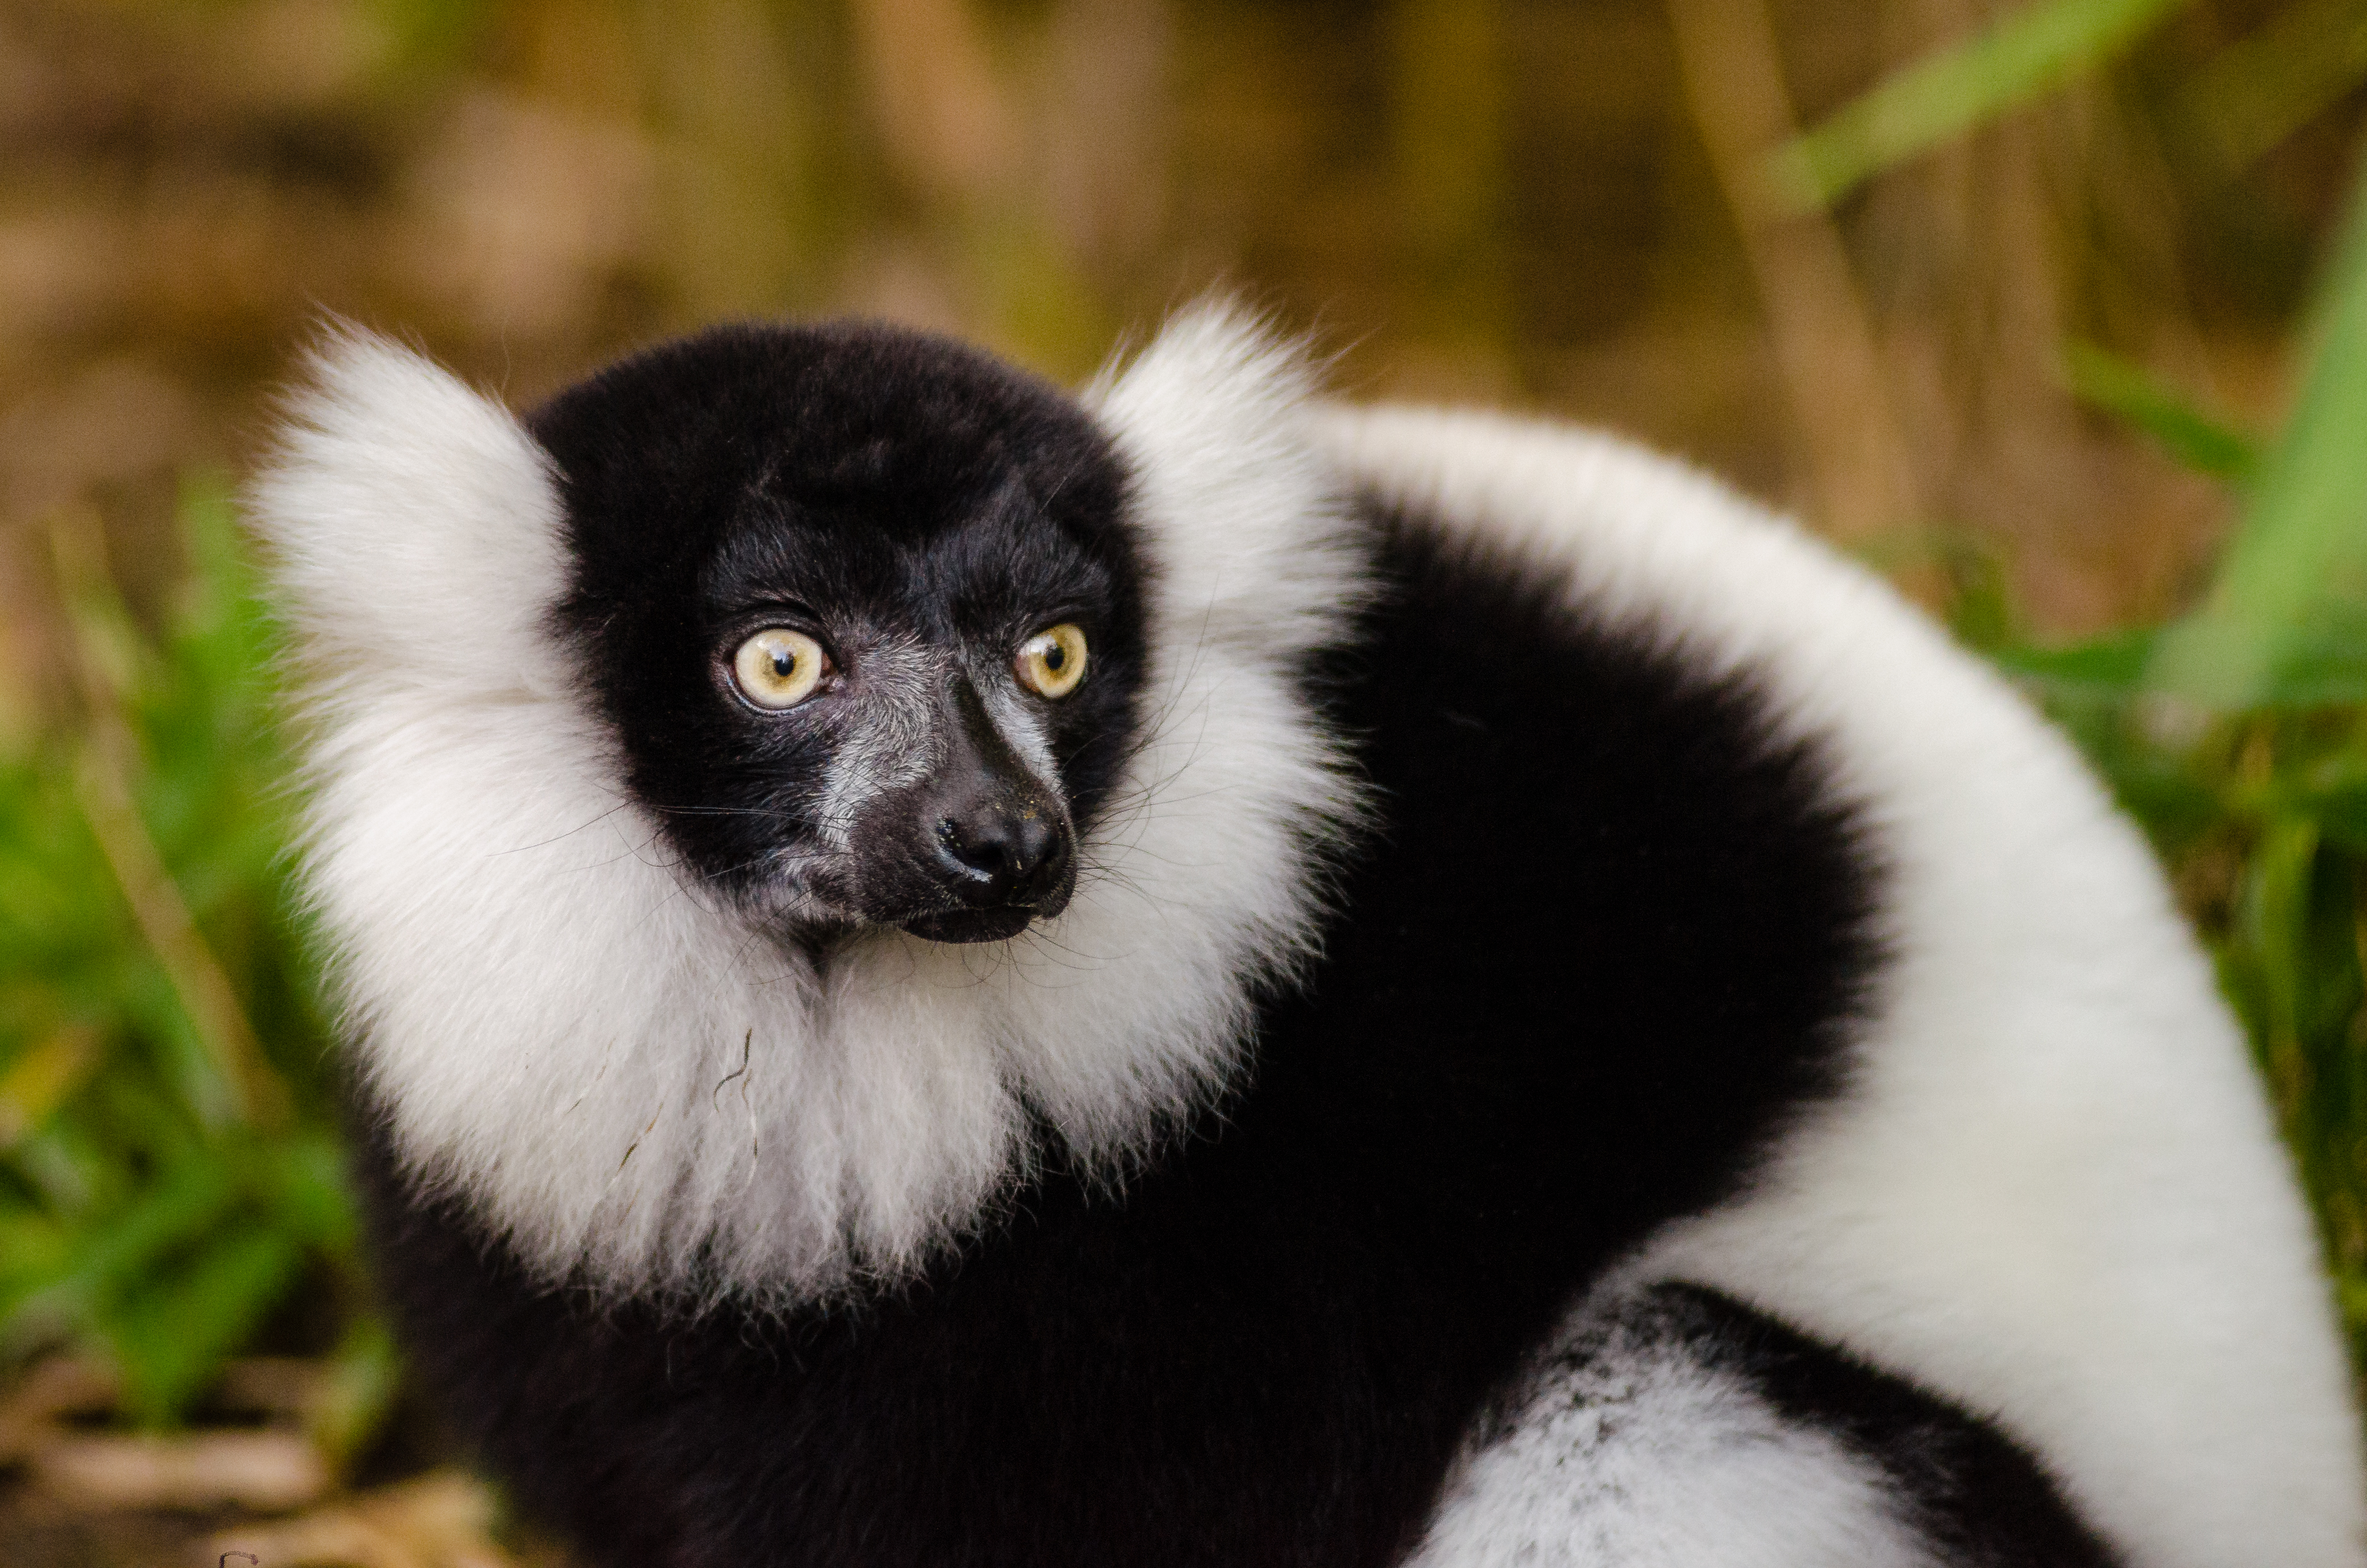
tree, branch, bokeh, white, feet, animal, cute, wildlife, zoo, fur, green, red, foot, mammal, nikon, black, blurred, fauna, primate, world, leaves, eyes, festival, et, background, eye, domain, public, endangered, madagascar, vertebrate, noir, blanc, negro, blanco, germany, deutschland, schwarz, y, day, schwarzweis, tier, fell, augen, adorable, bamboo, lemur, critically, niedlich, tierpark, bambus, madagaskar, iucn, list, ruffed, weiser, vari, lemuren, auge, fus, rufo, bianconero, wari, vareciapretoebranco, svartvit, var, fuse, gr n, new world monkey